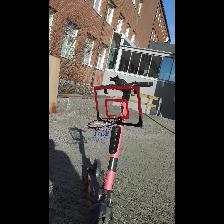
Label: NonHuman